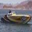
Label: ship